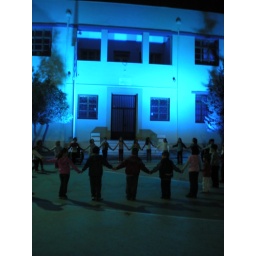
Jdrf hellas monument challenge 2008: Light up in blue one of the oldest schools of athens - greece